Albert III, Duke of Saxe-Wittenberg

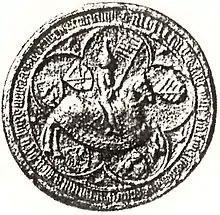
Seal of Duke Albert III of Saxe-Wittenberg

He first appeared in written documents in 1407. When his elder brother, Elector Rudolf III was poisoned in 1419, Albert took over the rule of Saxe-Wittenberg. Also known as "Albert the Poor", he inherited a land exhausted by the War of the Lüneburg Succession and Rudolf's long-time feud with the Archbishops of Magdeburg. With an empty state purse, he could scarcely afford any servants and led a very lonely life.